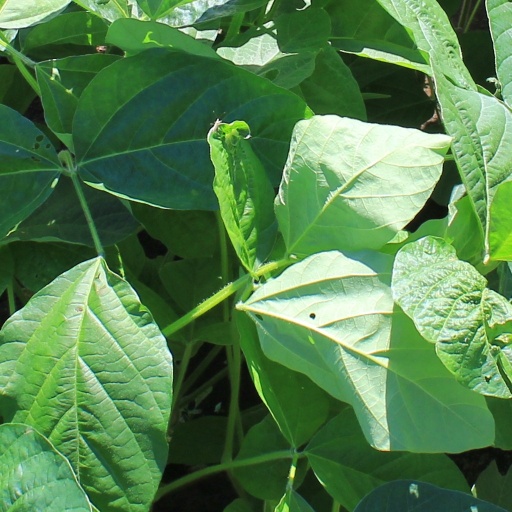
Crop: soybean